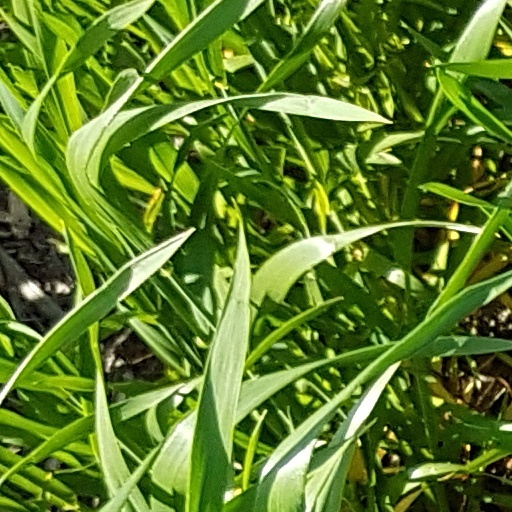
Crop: wheat